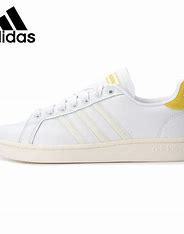
Brand: adidas
Model: neo Adidas NEO Grand Court